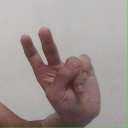
अक्षर: ऐ